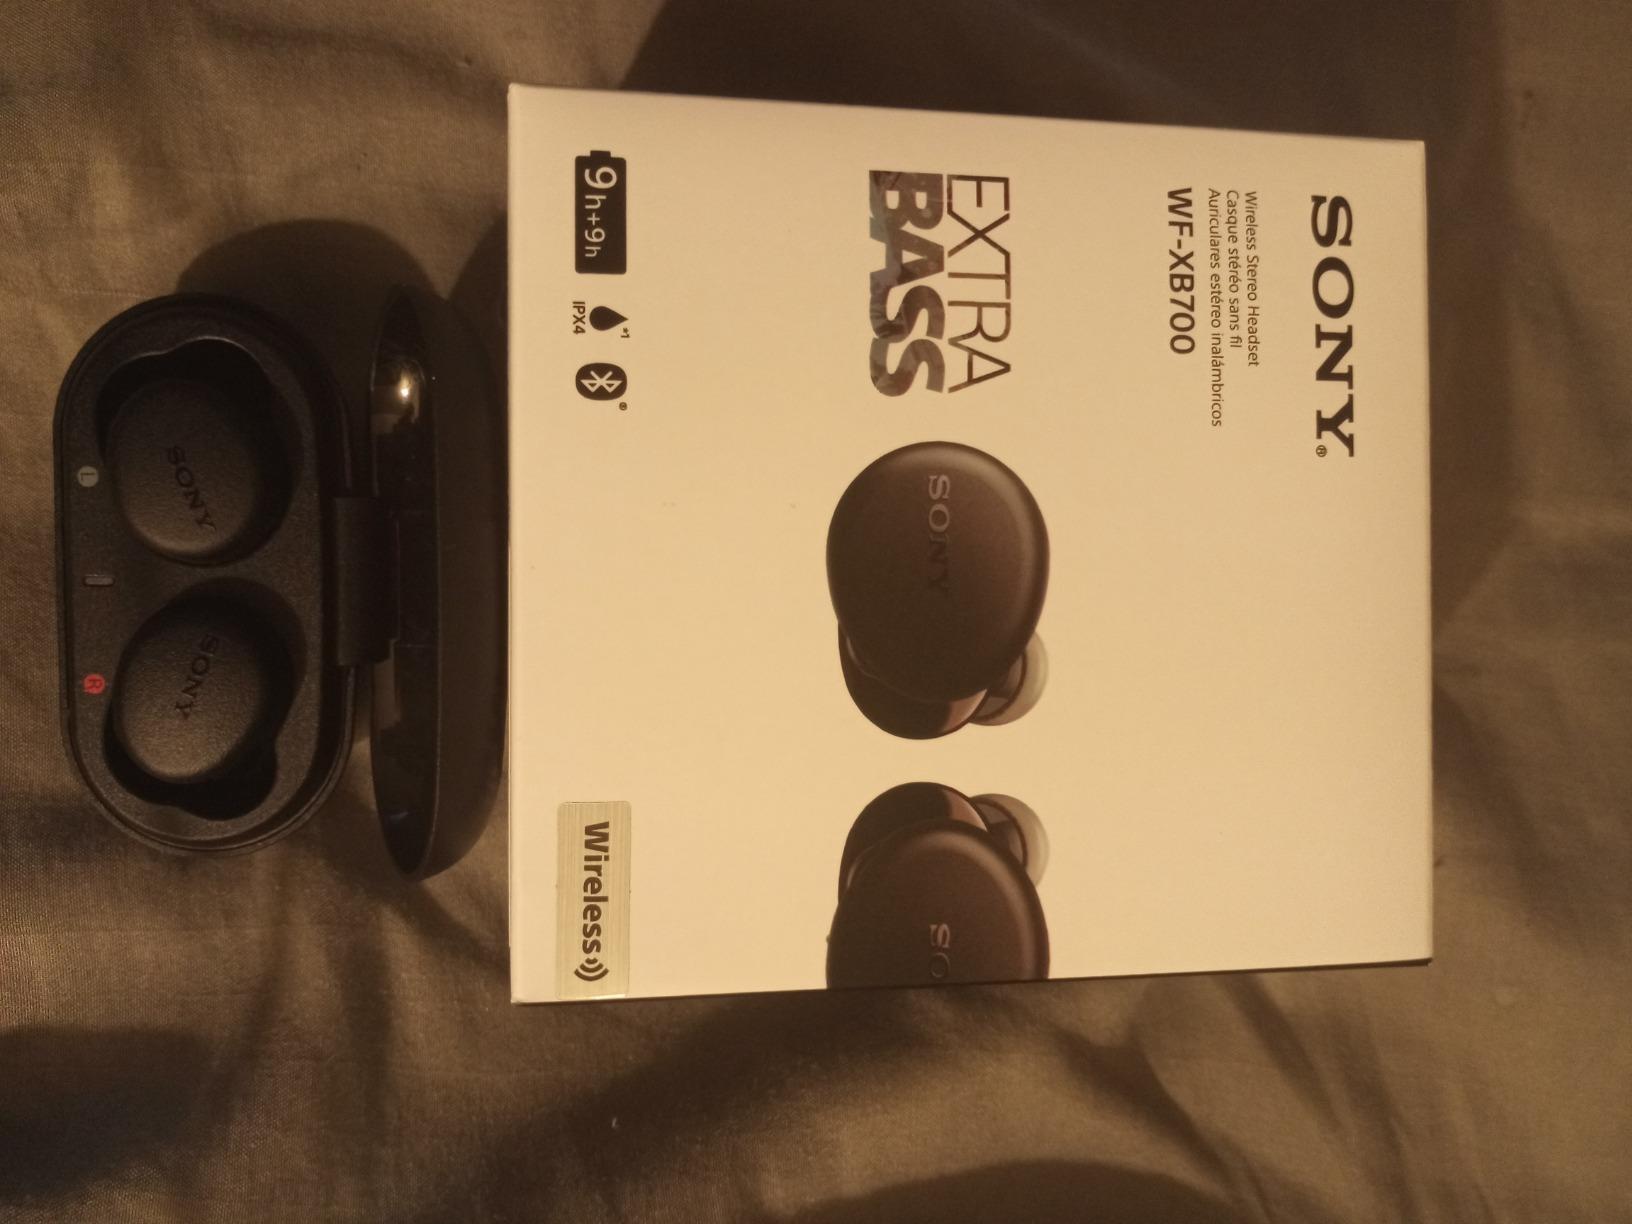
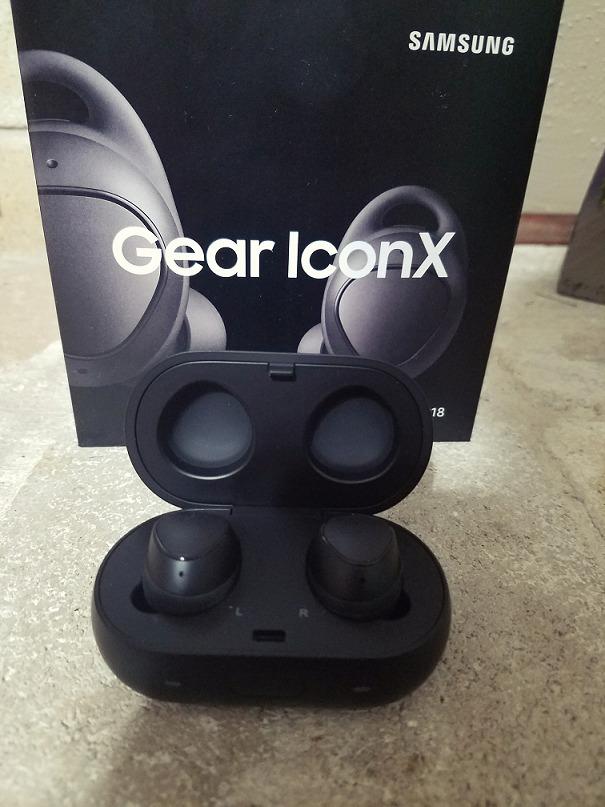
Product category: earbuds
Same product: no